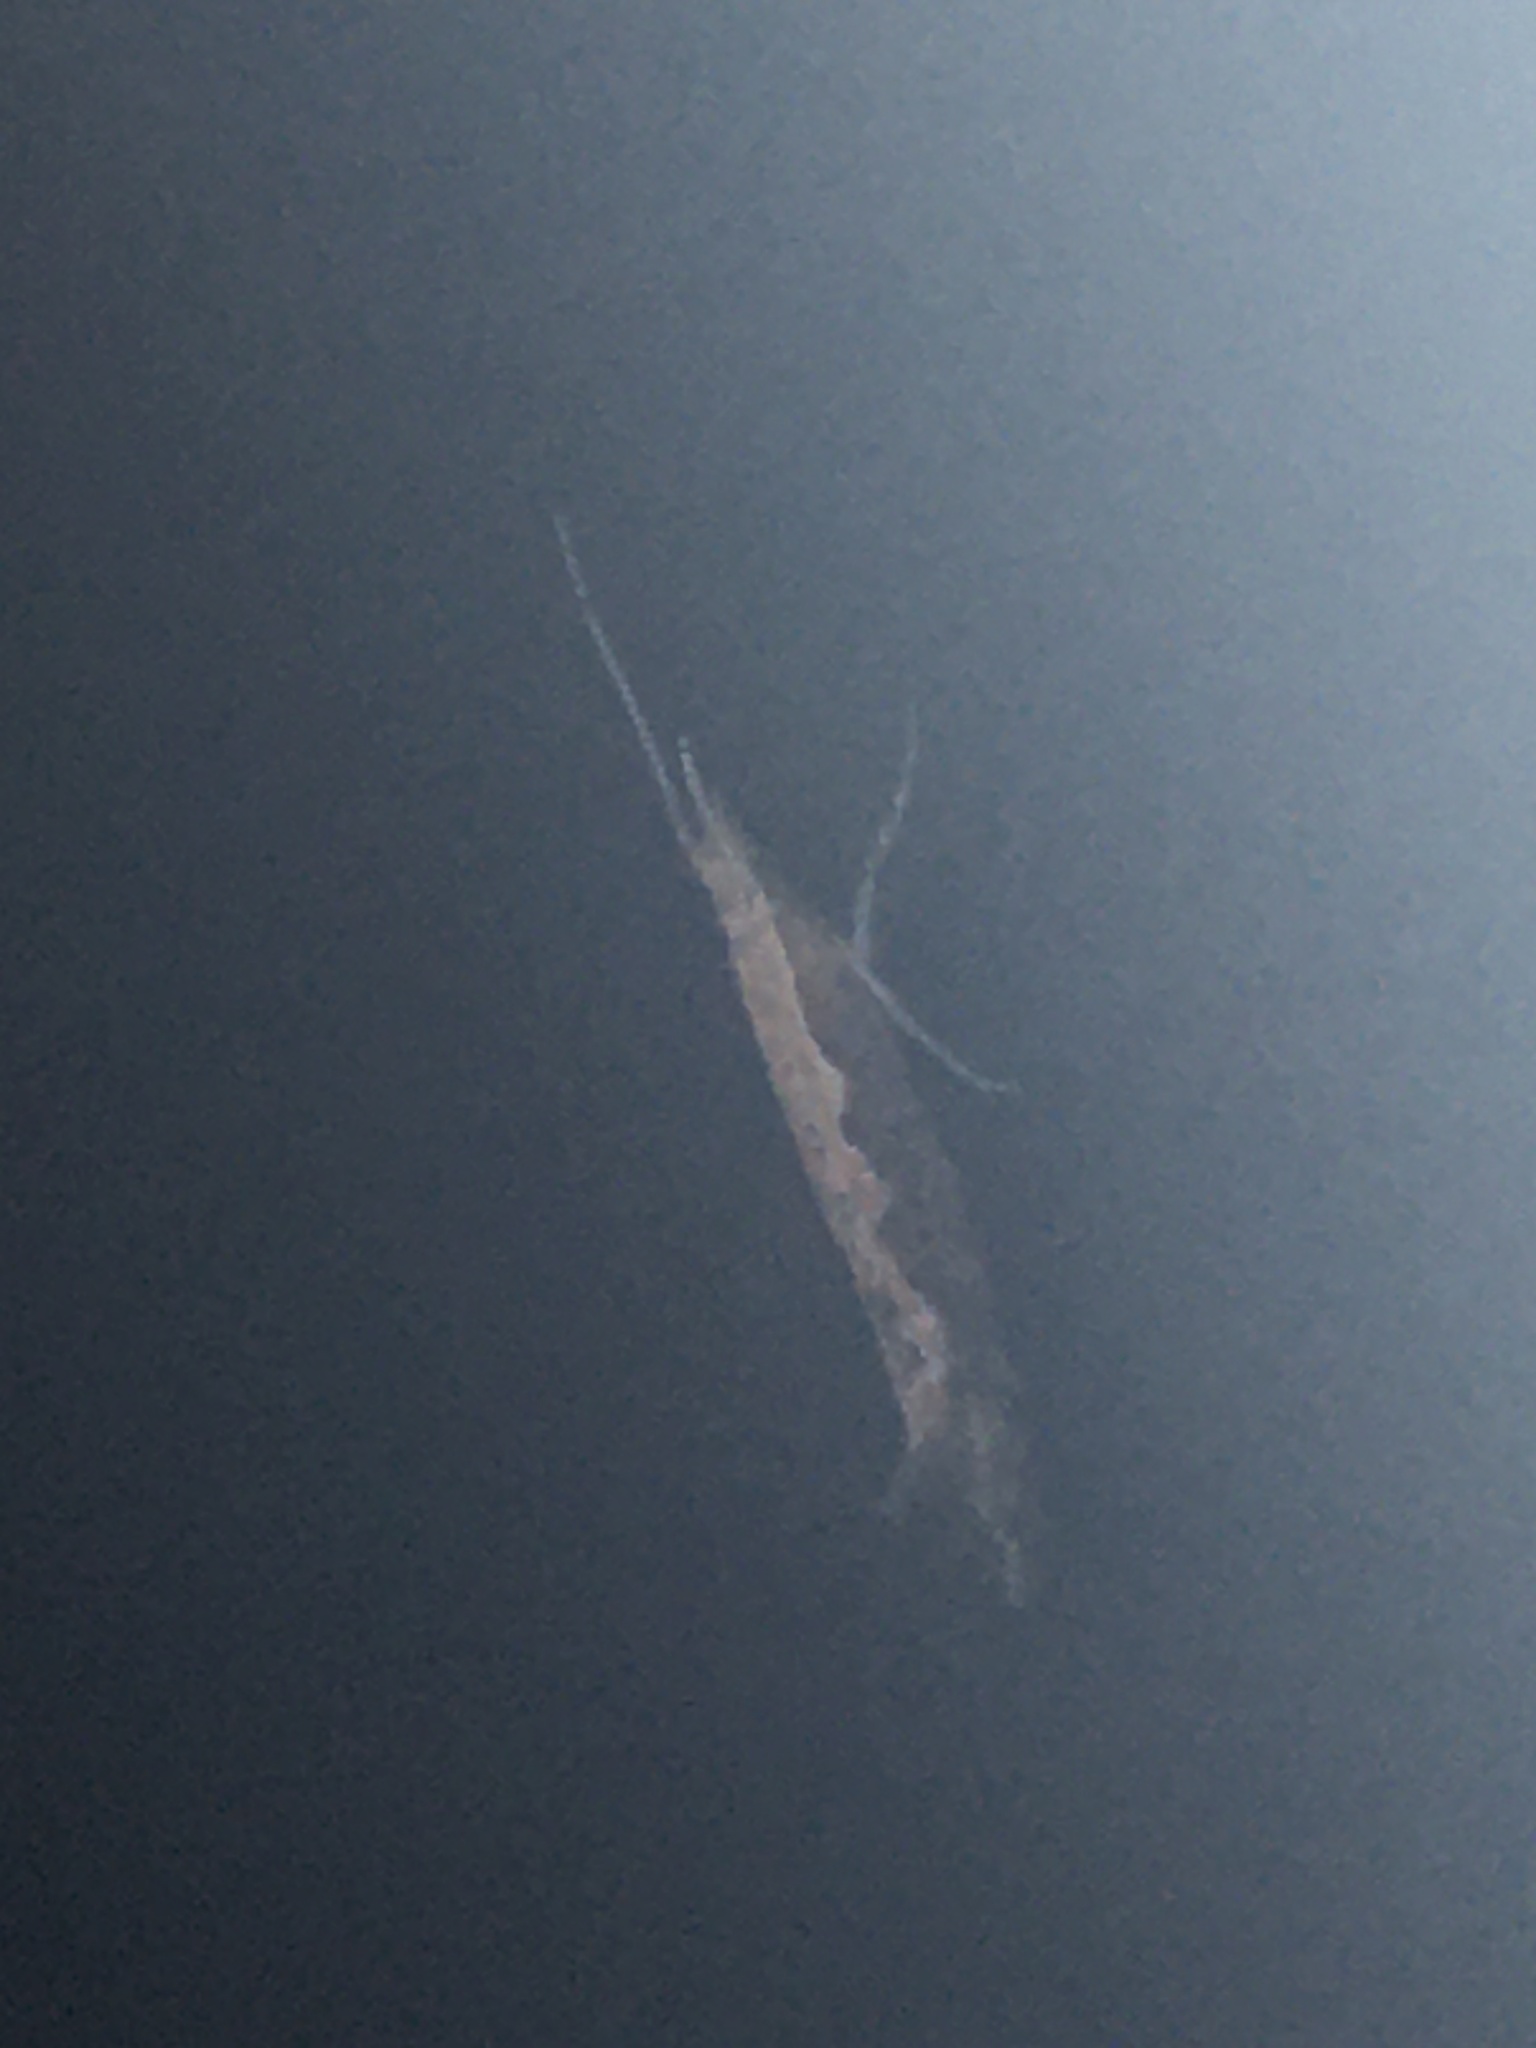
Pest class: diamondback_moth